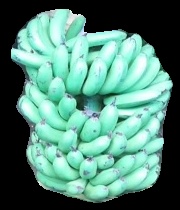
Variety: pachbale
Grade: grade1